Verbum dicendi

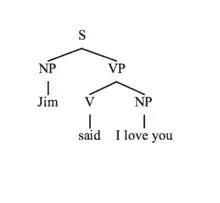
Phrase structure tree of embedded quotation as direct object

the traditionally held analysis takes the reported clause “I love you” to be the complement of "say". Thus the quote is termed an NP (noun phrase) and introduced as a direct object.